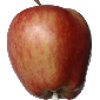
Label: Apple Red 1